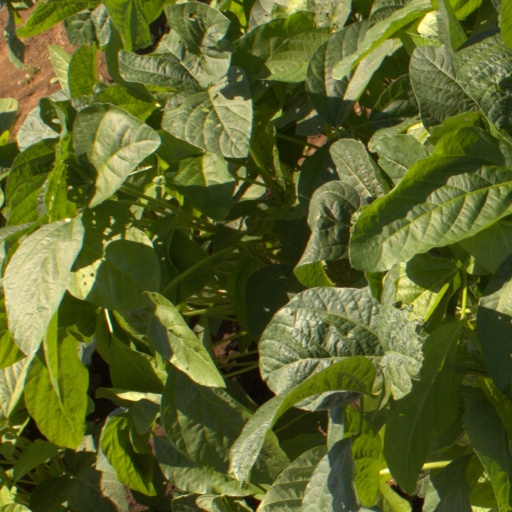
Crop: soybean